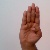
The image shows a hand gesture representing the letter 'B' in Indian Sign Language.